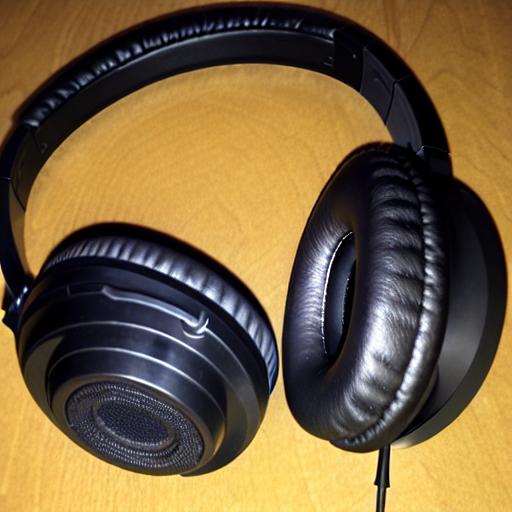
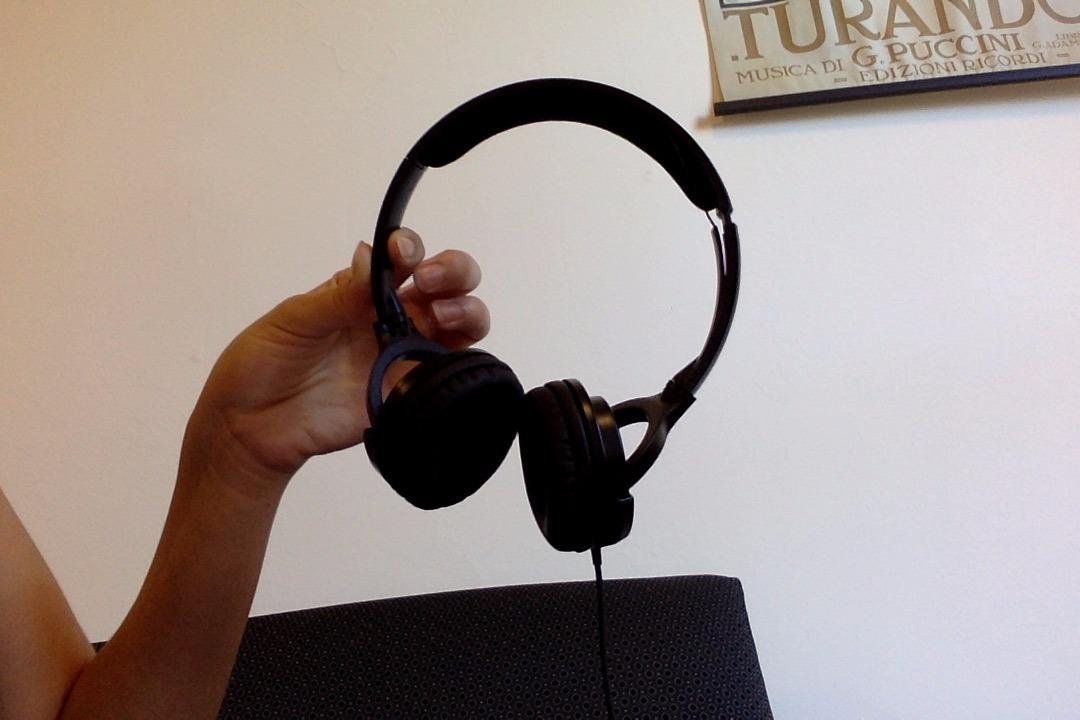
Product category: headphones
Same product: no